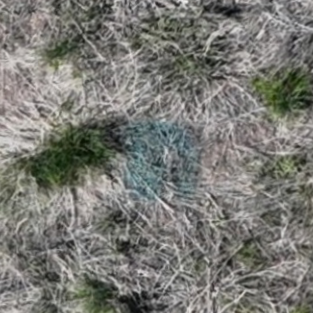
Month: may
Dye color: blue
Dye concentration: low